Kinghorn Lifeboat Station

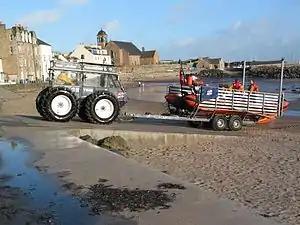
"Frederick Robertson" (B-720) returning to Kinghorn in 2005

In 1995 the station was upgraded significantly, with a new two-storey building erected, in preparation to accommodate a larger lifeboat, and the Talus MB-764 County amphibious launch tractor. In addition, the station now had improved lifeboat crew facilities, as well as an operation centre, and visitor souvenir shop. A launch ramp and concrete slipway was installed at the same time.